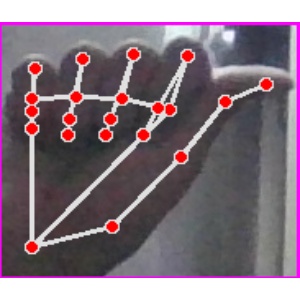
अक्षर: छ